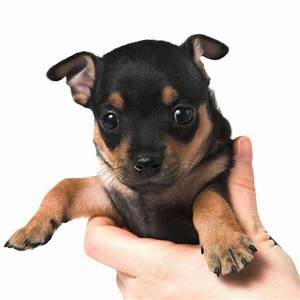
Label: cane